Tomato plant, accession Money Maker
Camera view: tilt-top (135 deg); turntable rotation: 330 degrees
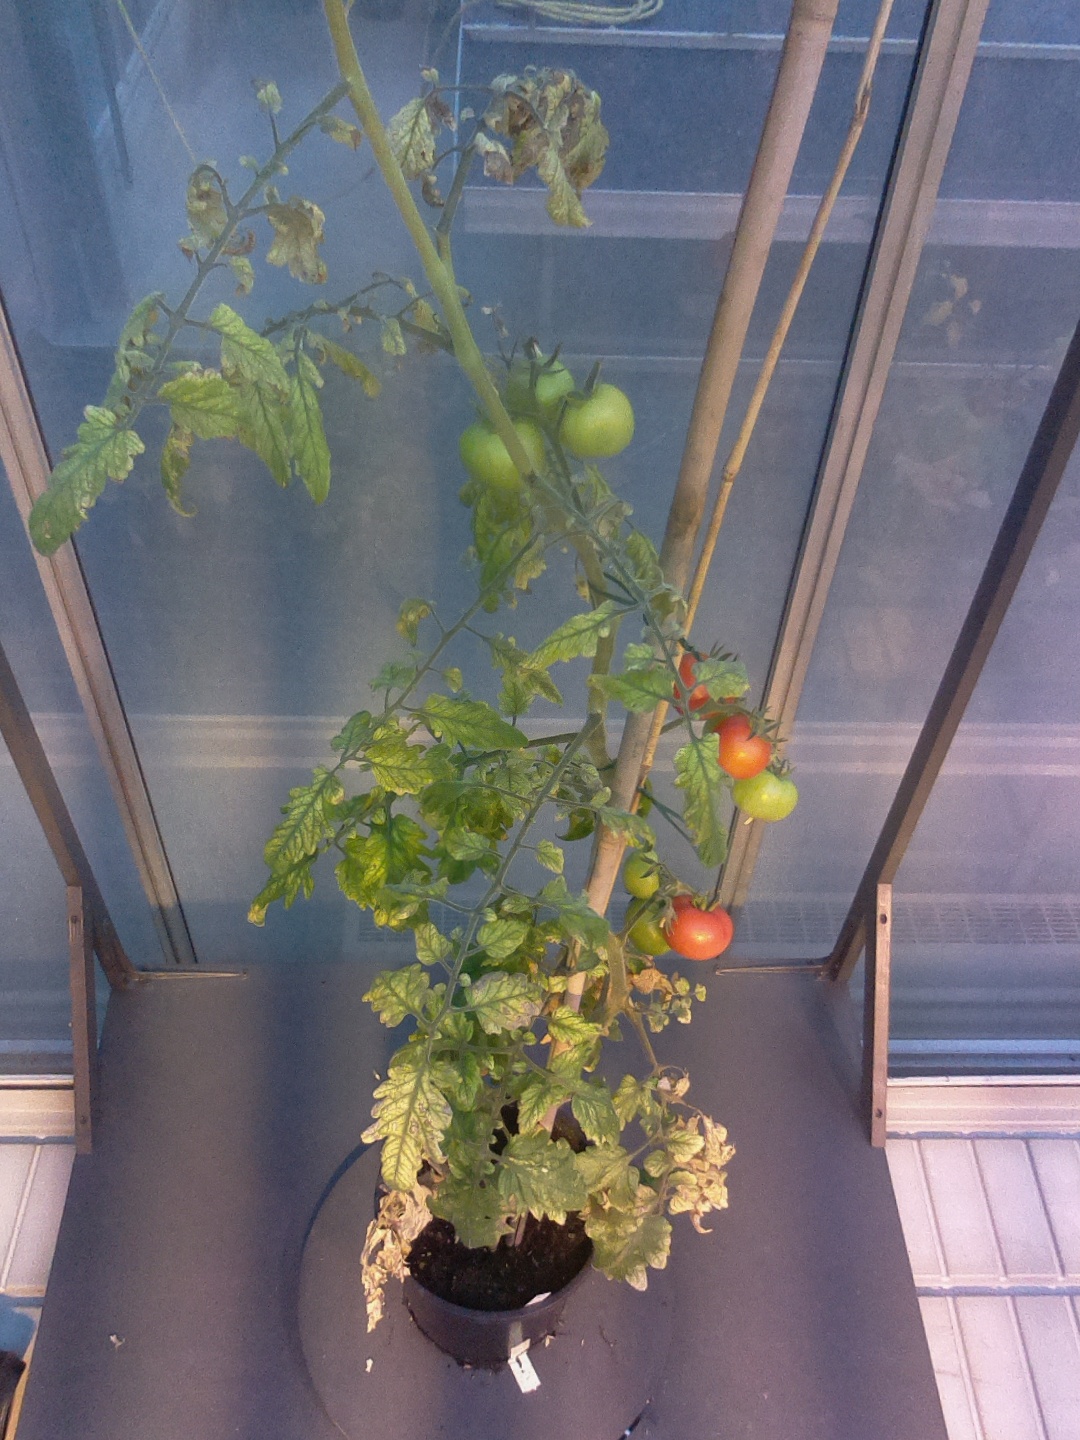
BBCH growth stage 83: 30%-40% of fruits show typical fully ripe color